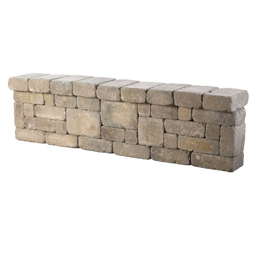
seat wall - maybe along the back of my tiny backyard with plants behind ?